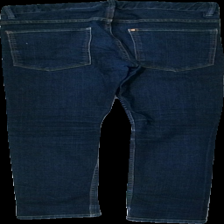
View: back
Type: Jeans
Category: Children
Brand: H&M
Colors: Blue, Orange
Material: 98% bomull 2% elastan
Pattern: Other
Cut: Tight
Size: 152
Season: All
Price range: <50
Recommended usage: Reuse
Description: mörk blåa jeans med oranaga sömmar